Describe the emotion expressed in this image:  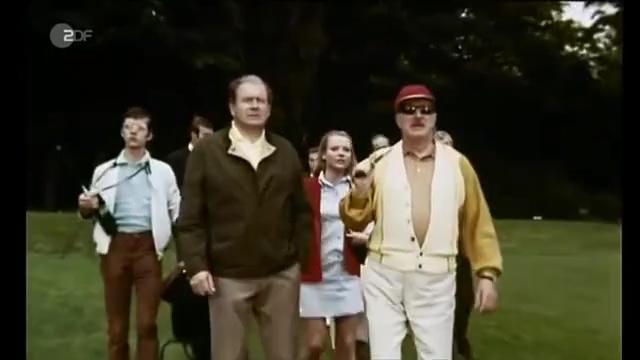
This person displays Pain, valence and arousal with low intensity.